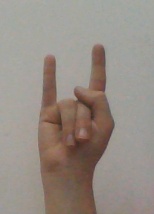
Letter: la